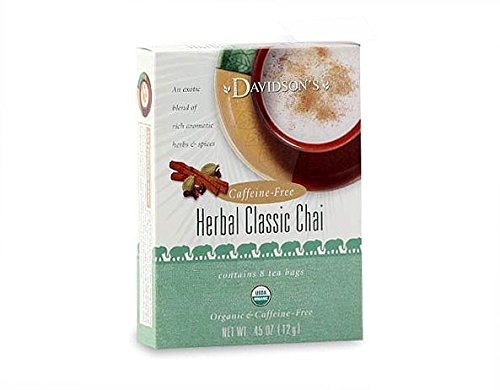
Item Name: Davidson Organic Tea 2043 Herbal Classic Chai Tea, Box of 8
Bullet Point 1: Caffeine-Free&#47;Herbal
Bullet Point 2: Certified Organic&#44; Certified Kosher
Bullet Point 3: Box - 8
Bullet Point 4: Dimension - 3.5 x 1 x 4.75 in.
Bullet Point 5: Item Weight - 0.56 oz.Ingredients&#58;Rooibos&#44; Chamomile&#44; Cinnamon&#44; Cloves&#44; Cardamom&#44;
Product Description: This rich tea brews strong and spicy just as you would expect it to. But without the caffeine so you can enjoy it any time of day. Serve with milk andor sweetener.Features. Caffeine-FreeHerbal. Certified Organic Certified Kosher. Box - 8. Dimension - 3.5 x 1 x 4.75 in.. Item Weight - 0.56 oz.IngredientsRooibos Chamomile Cinnamon Cloves Cardamom Orange Peel and Natural flavor.
Value: 8.0
Unit: Count

Price: 28.33